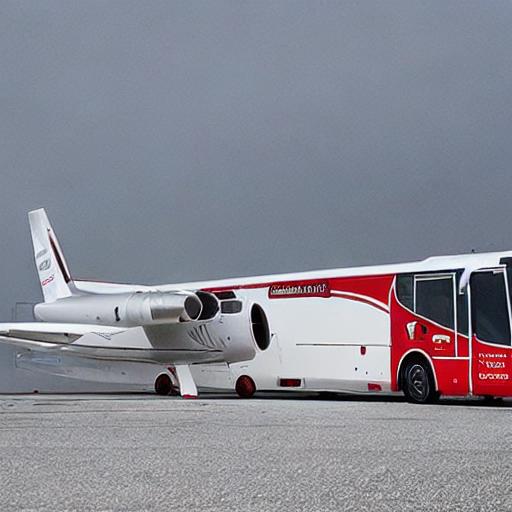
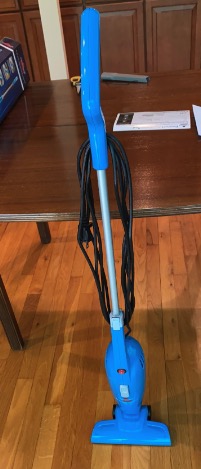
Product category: items_vacuum
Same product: no